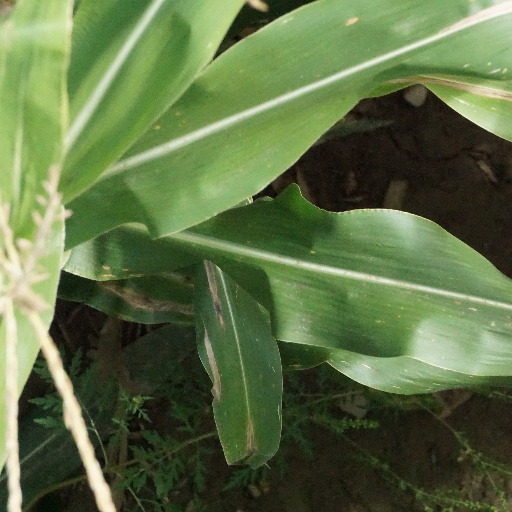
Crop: maize; corn